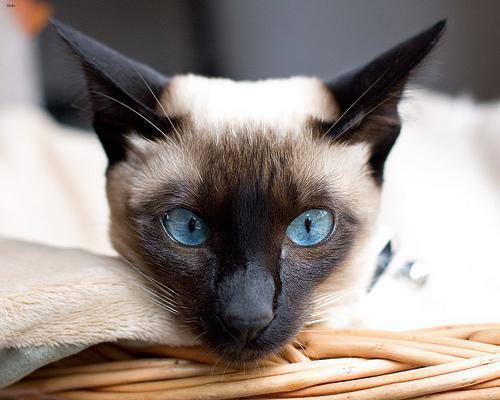
Siamese